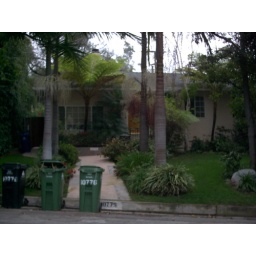
this had alot of trees and plants in front of it.